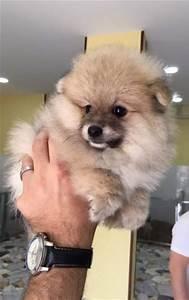
dog